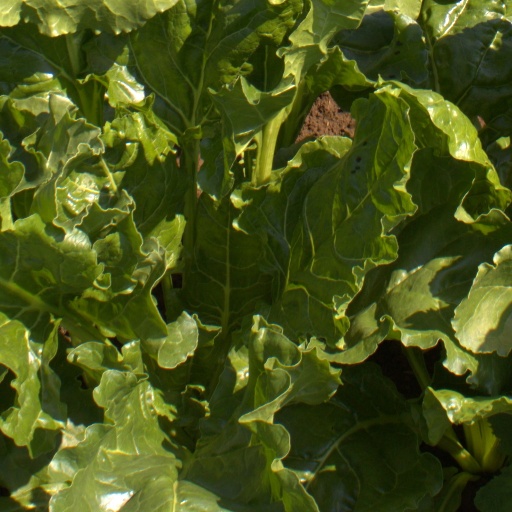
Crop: sugar beet